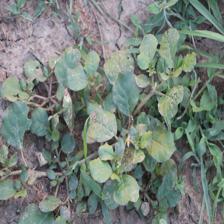
Label: BroadLeafWeed